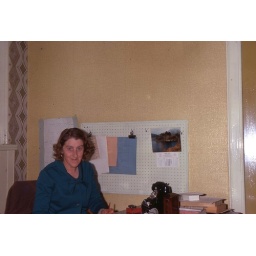
Mum was Headteacher of Knoxland Primary in Dumbarton and this was her office in the original old building in Bruce Street